Franklin Kildees

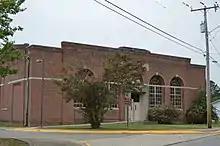
(2020)Franklin High School Gymnasium. National Register of Historic Places

The team became known as the Franklin "Kildees" in 1949 and won the Virginia League pennant. Playing under manager George Lacy, the Kildees ended the 1949 season with a record of 80–48 and finished the regular season 7.0 games ahead of the second place Petersburg Generals. In the playoffs, Franklin defeated the Suffolk Goobers 4 games to 1 to advance to the finals where Petersburg defeated the Kildees in six games. Pitcher Arnold Atkins of